Zaldy Zshornack

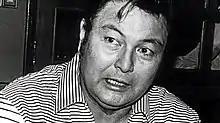

José Rizaldy Taduran Zshornack (30 December 1937 – 18 November 2002) was a Filipino actor. Zshornack had a long career spanning the 1950s to the 1990s.